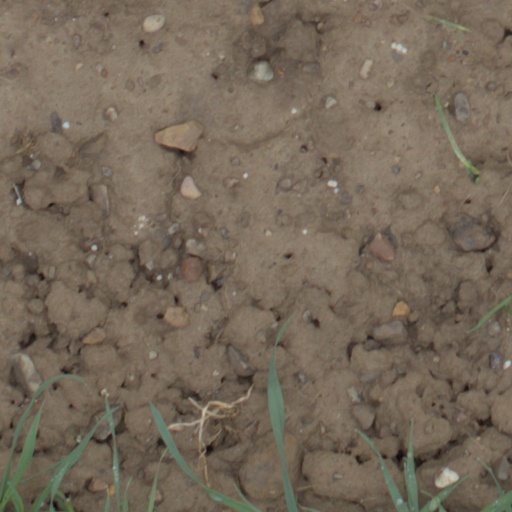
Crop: wheat